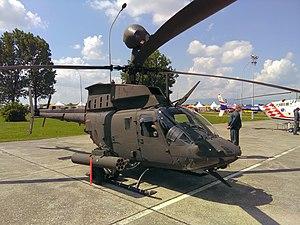
L'aviation militaire et la défense aérienne croates est une composante de l'armée de la République de Croatie dont la mission est d’assurer la souveraineté de l’espace aérien de la République de Croatie et le support aérien aux autres composantes de l’armée dans l’exécution de leurs missions. Elle a également pour fonction l’organisation de la défense anti-aérienne.